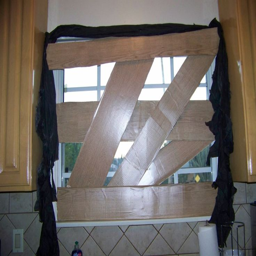
i boarded up the windows to keep the walkers out using cardboard and contact paper .